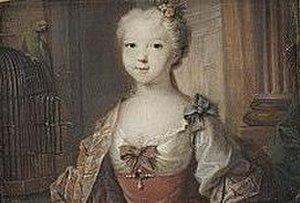
Marie-Christine-Chrétienne de Rouvroy de Saint-Simon (1728-1774), dite «
Marie-Christine-Chrétienne de Rouvroy de Saint-Simon, dite « mademoiselle de Ruffec », est la petite-fille du mémorialiste Saint-Simon. En 1749, elle devient comtesse de Valentinois par son mariage avec Charles-Maurice Goyon de Matignon, comte de Valentinois. En 1754, elle devient comtesse de Rasse et grande d'Espagne par la mort de son oncle Jean-Armand de Rouvroy de Saint-Simon.